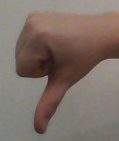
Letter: waw